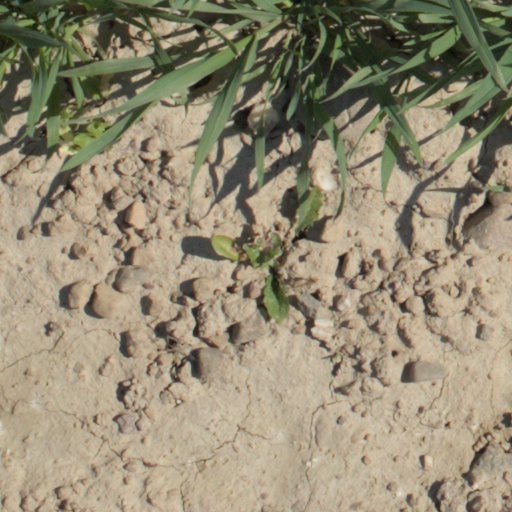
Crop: wheat